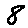
Label: 8